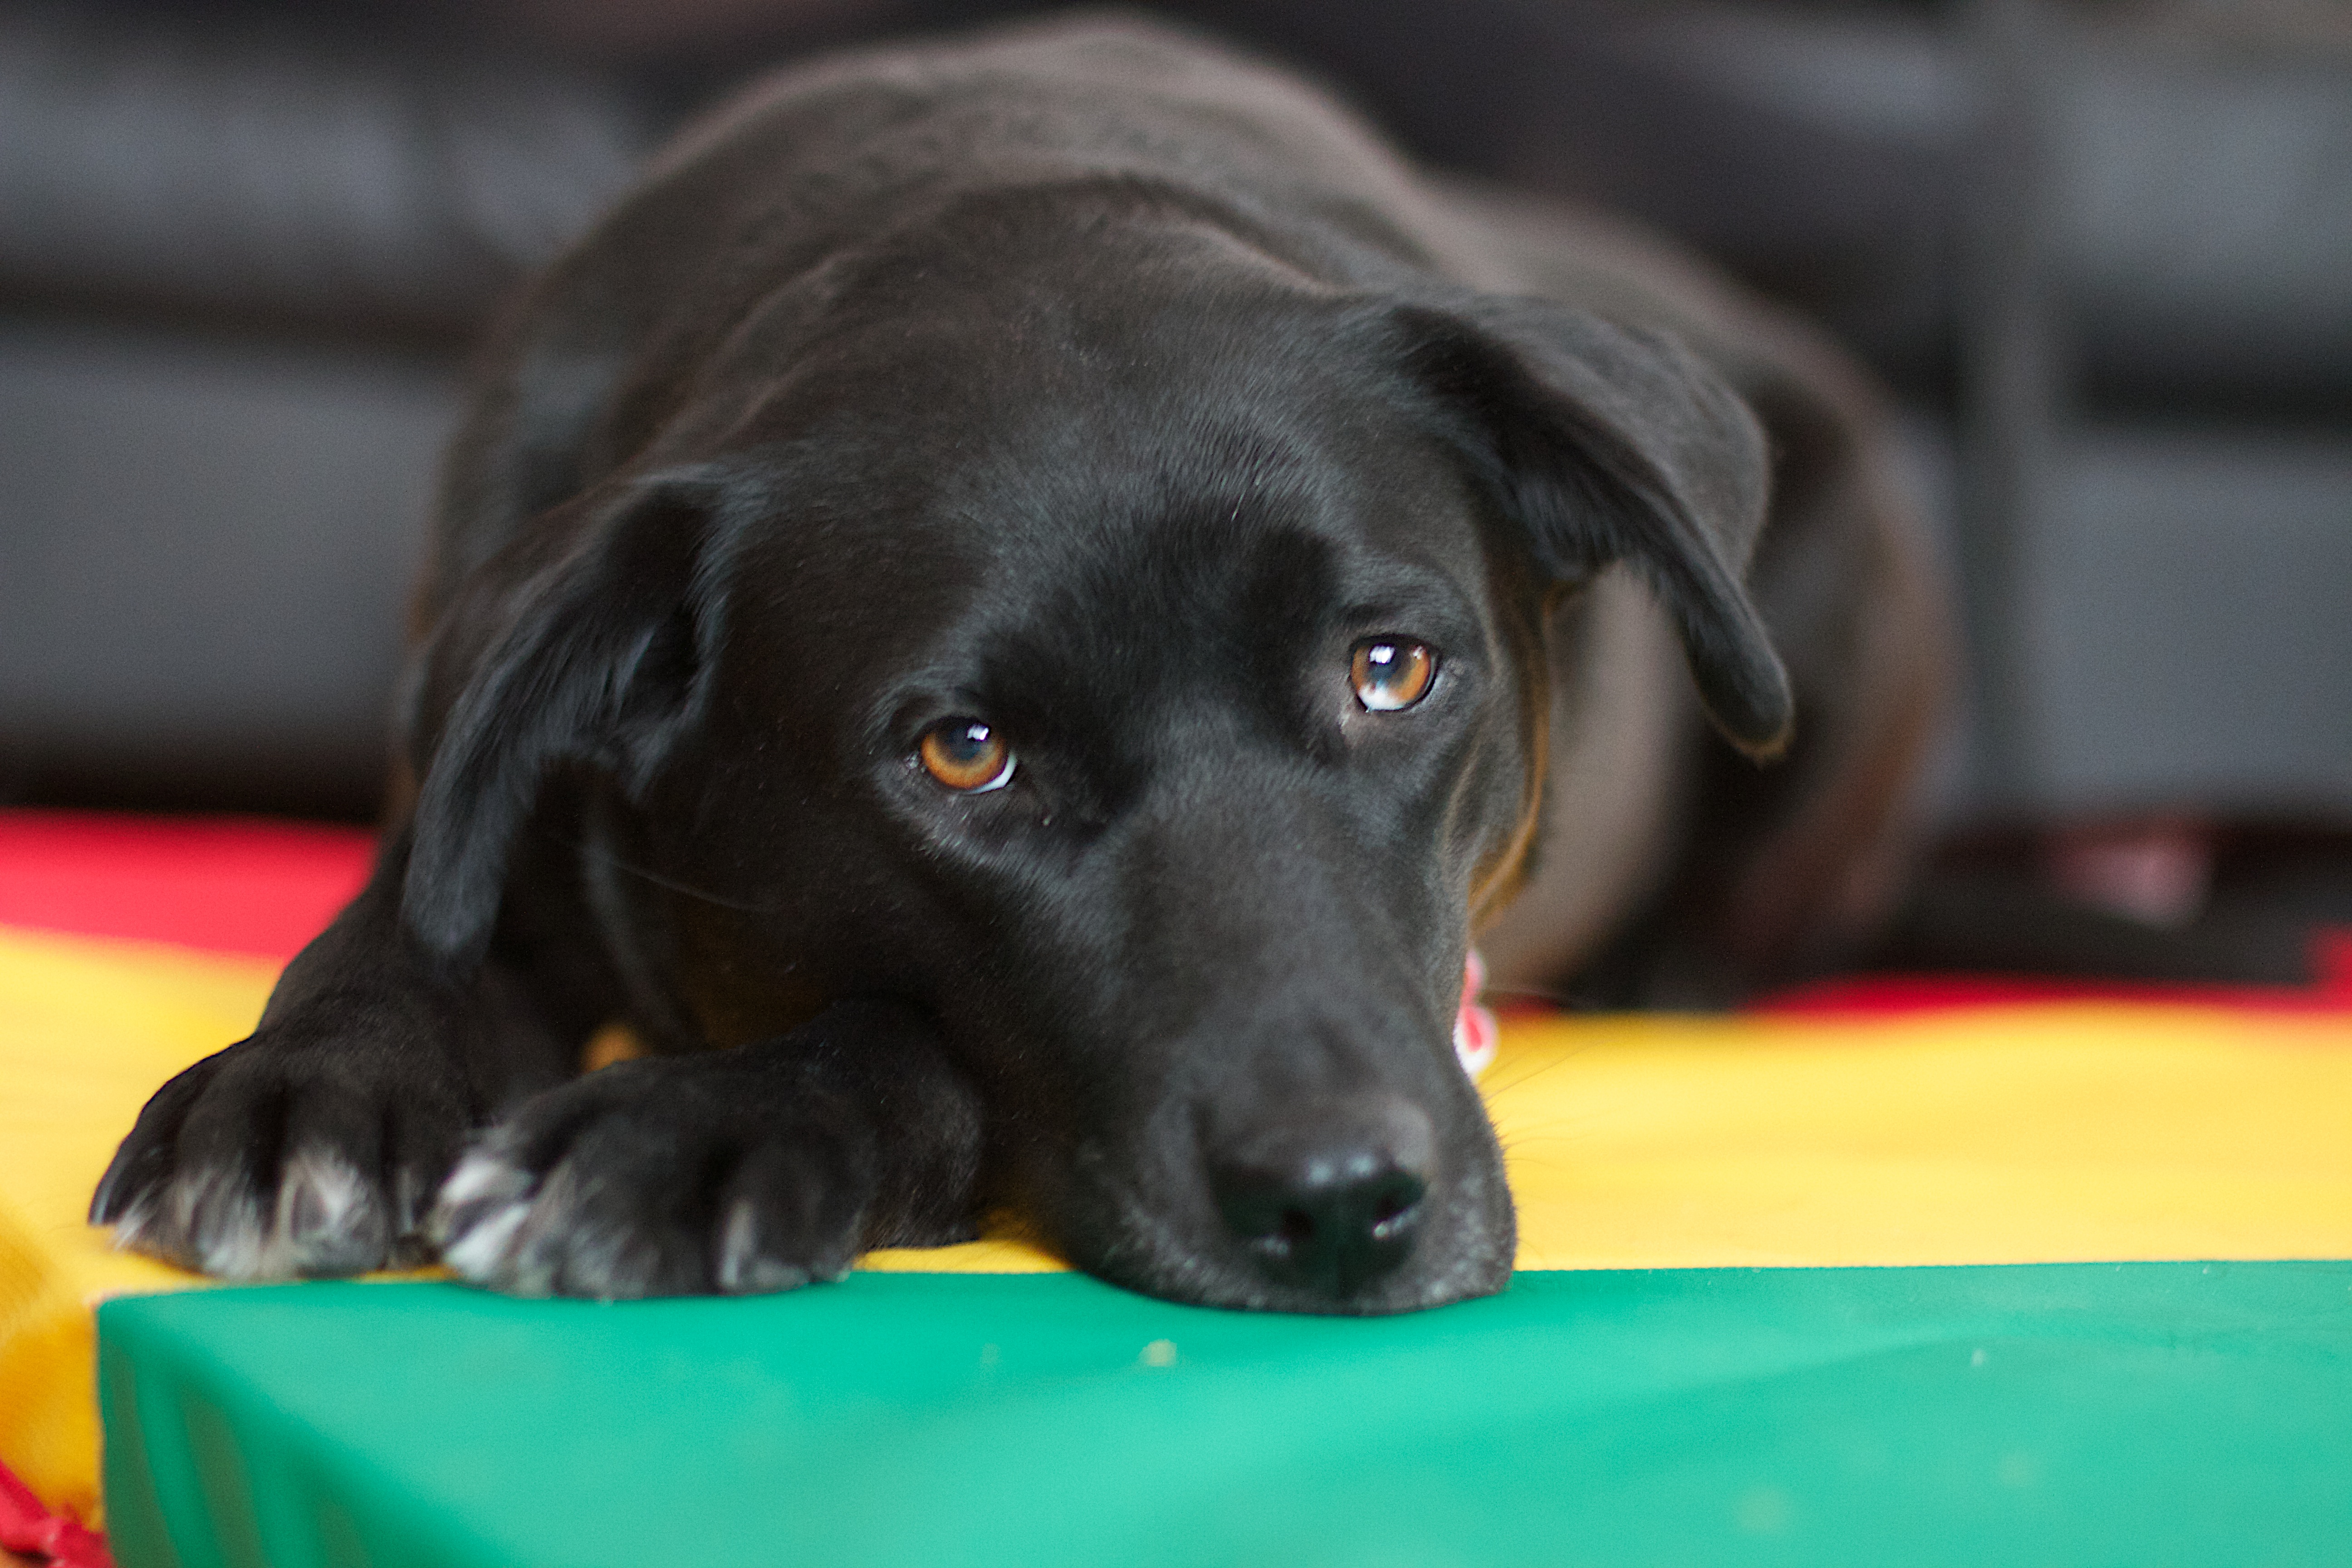
puppy, dog, mammal, black, vertebrate, labrador retriever, dog like mammal